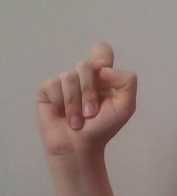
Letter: fa